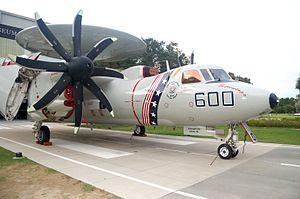
Avion E-2C Hawkeye du Carrier Airborne Early Warning Squadron 123 (VAW-123) (alias Screwtops) de la US Navy.
Le Grumman E-2 Hawkeye est un avion de surveillance aérienne et de commandement aéroporté ou AWACS développé par le constructeur américain Grumman et initialement embarqué à bord des porte-avions de la marine américaine. Mis en service en 1964, il a depuis été exporté vers plusieurs pays.